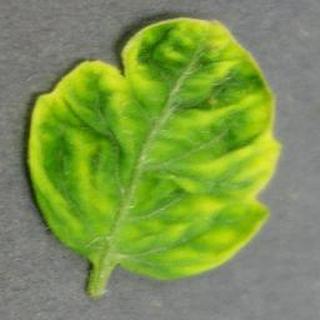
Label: tomato_yellow_leaf_curl_virus